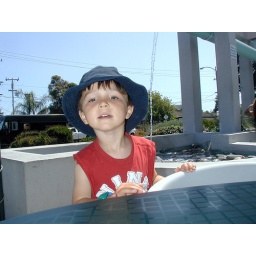
Ronan in the blue hat